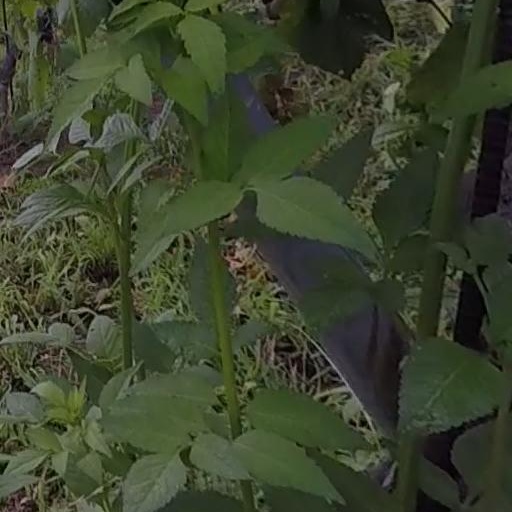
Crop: grape